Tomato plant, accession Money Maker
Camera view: bottom (45 deg); turntable rotation: 240 degrees
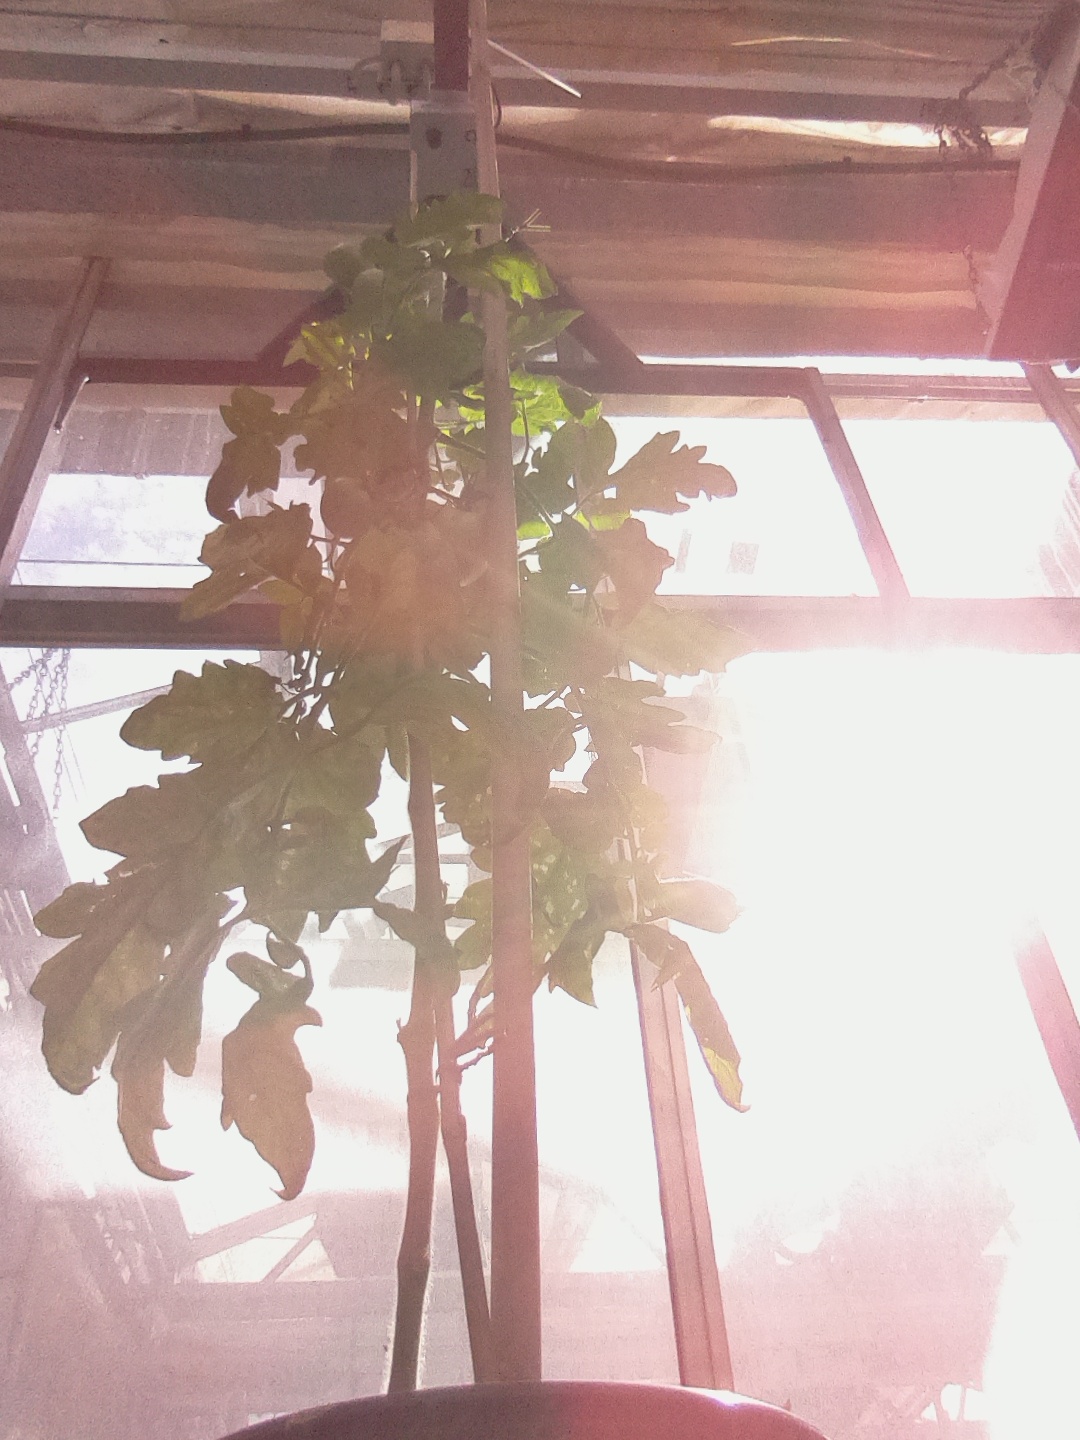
BBCH growth stage 75: 50%-60% of final fruit size